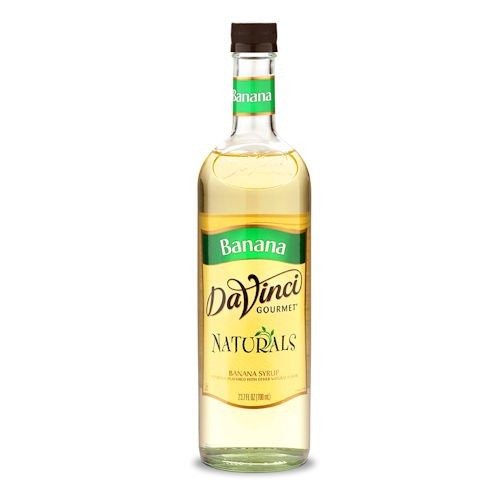
Item Name: DaVinci All Natural Banana Flavored Syrup (750mL) PET Bottle
Bullet Point 1: Infused with ripe, fresh-picked banana flavor, this delicious natural syrup is sweetened with pure cane sugar.
Bullet Point 2: No artificial colors or flavors | No preservatives
Bullet Point 3: 750 ml bottle
Product Description: Infused with ripe, fresh-picked banana flavor, this delicious natural syrup is sweetened with pure cane sugar. Invent signature cocktails or intensify and sweeten the fruity taste of classic desserts like Bananas Foster with a splash of this delicious syrup - hot or cold it can be used to enhance a variety of recipes.
Value: 1.0
Unit: bottle

Price: 28.3